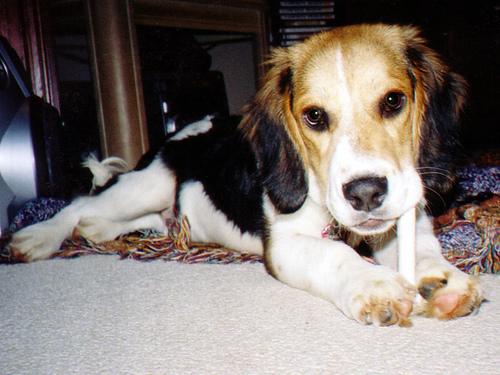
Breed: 276-n000113-beagle